Little River Band

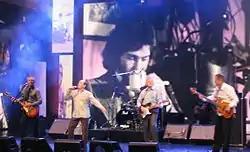
Former members of Little River Band performing at their induction into the ARIA Hall of Fame, 17 October 2004

In 1998, Housden established a new band configuration with contracted members: Wade was joined by Paul Gildea on vocals and guitars; Kevin Murphy on vocals, drums and percussion; Adrian Scott on vocals and keyboards (ex-Air Supply) and McLachlan, who returned after 22 years, on bass guitar. McLachlan's second tenure was short lived; both he and Scott departed after a year. Nelson returned early in the following year and Glenn Reither joined on keyboards, saxophone and backing vocals. Gildea and Wade left early in 2000 with Australian Greg Hind joining on vocals and guitars and Nelson taking over as lead singer. The line-up of Hind, Housden, Murphy, Nelson and Reither recorded two studio albums, "Where We Started From" (November 2000) and "Test of Time" (June 2004).